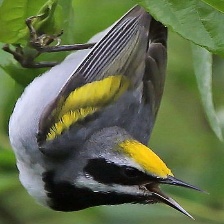
Species: GOLD WING WARBLER
Scientific name: VERMIVORA CHRYSOPTERA